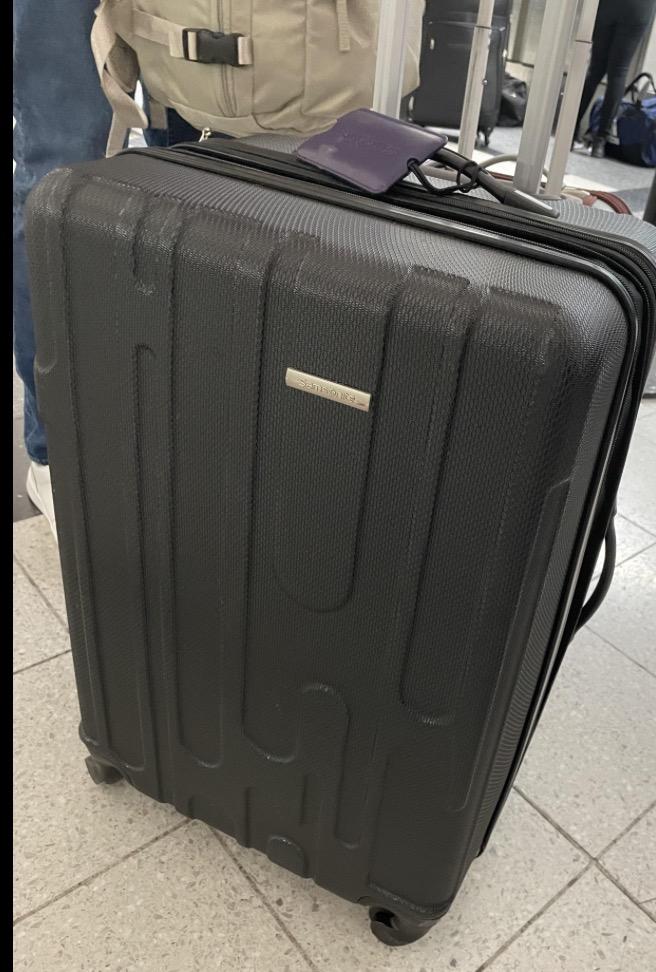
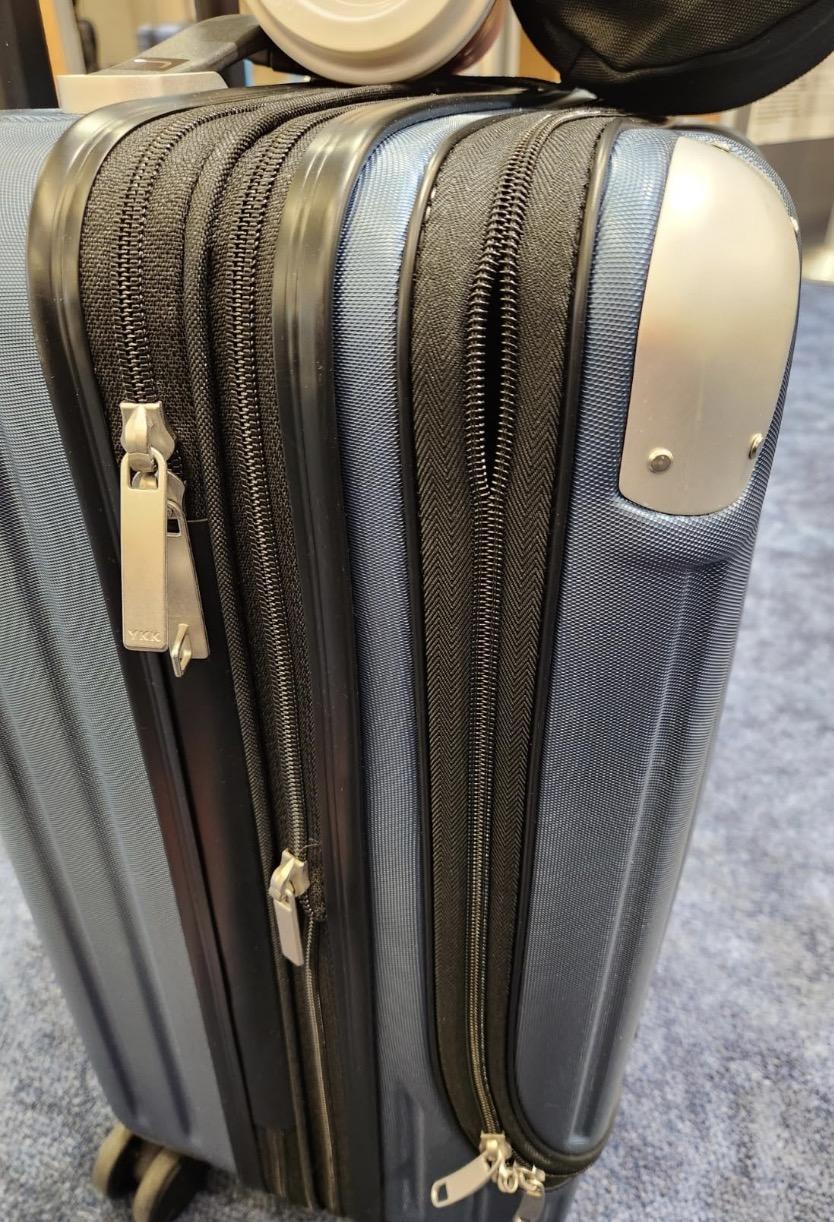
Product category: items_tea
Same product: no